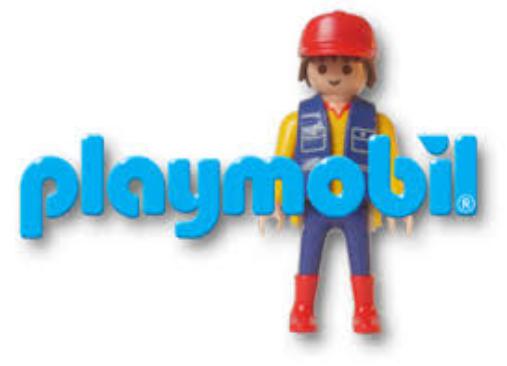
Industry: Leisure